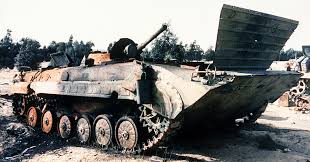
Label: BMP